Viticulture in Paraná

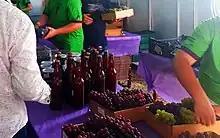
Products being sold during the Grape Festival in Ponta Grossa.

The west and southwest have great importance, however, in an activity focused more on wine production. The Greater Curitiba ("Região Metropolitana de Curitiba" - RMC) also has a good production, especially Colombo, Campo Largo, and São José dos Pinhais. Except for the coast, in all the other regions there is viticulture. Among the grapes with greater presence in the state are the varieties "Itália", "Rubi", "Benitaka" and "Brasil". Among the rustic grapes, the most produced are pink and white Niagara and Tercy (Ives Noir).